2008–09 UCI Track Cycling World Cup Classics – Round 5 – Women's points race

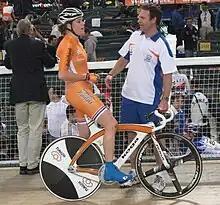
Winner Ellen van Dijk here at the 2007–08 World Cup in January 2008

Final standings after 5 of 5 2008–2009 World Cup races.